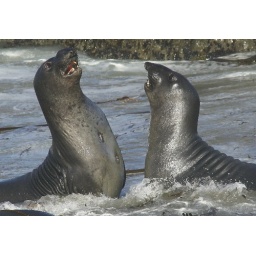
A couple of adolescent male elephant seals squaring off in the shallow water at the beach.